Digestive biscuit
Also known as:
cy - Welsh: Bisged ddigestif
da - Danish: Digestive
de - German: Digestive
es - Spanish: Galleta digestiva
fr - French: Digestive biscuit
gl - Galician: Galleta dixestiva
it - Italian: Digestive
ja - Japanese: ダイジェスティブビスケット
jv - Javanese: Biskuit pancernaan
la - Latin: Biscoctum digestivum
nb - Norwegian Bokmål: Digestive
pl - Polish: Digestive biscuit
sv - Swedish: Digestive
th - Thai: ขนมปังกรอบไดเจสทีฟ
yue - Cantonese: 消化餅
zh - Chinese: 消化饼干
Category: snack (biscuit)
Cuisine: British
Associated cuisines: British
Area: Forres
Countries: Scotland
Region: Northern Europe

The dish is a semi-sweet biscuit that was first developed by two doctors to aid digestion.

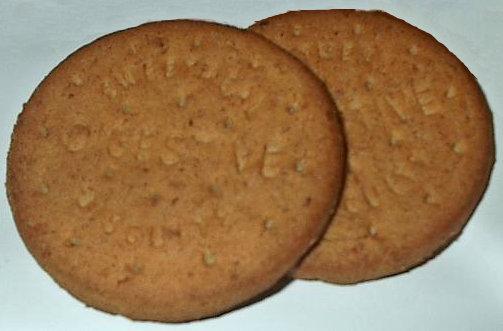
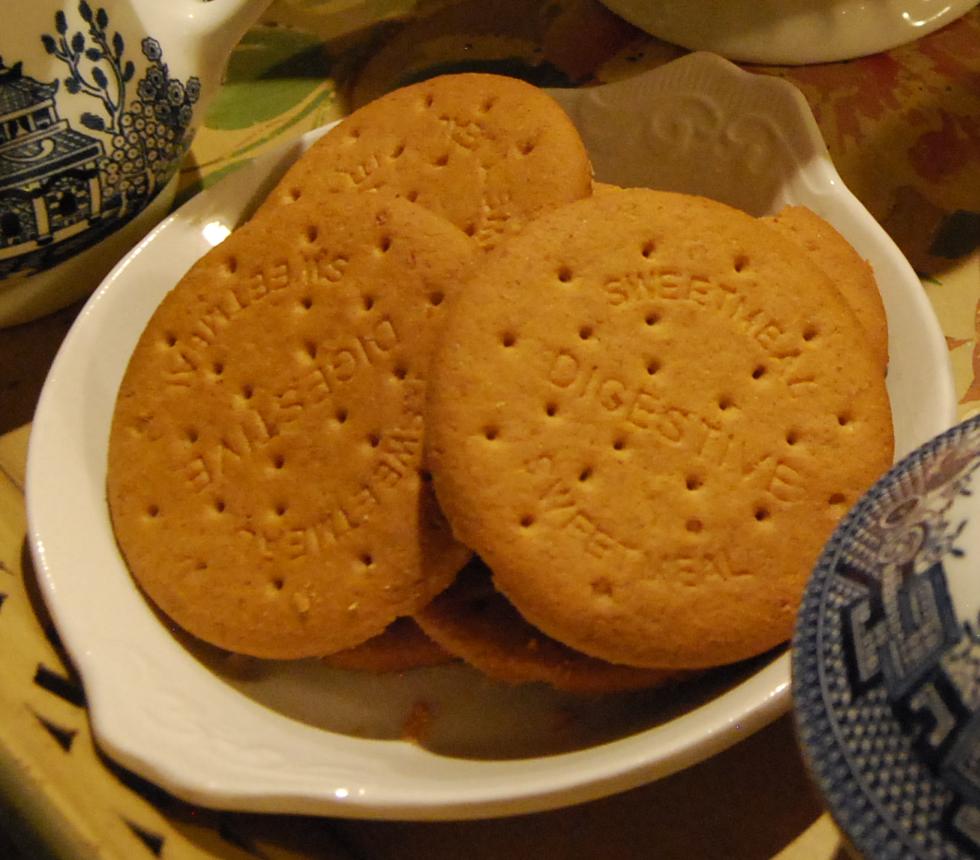